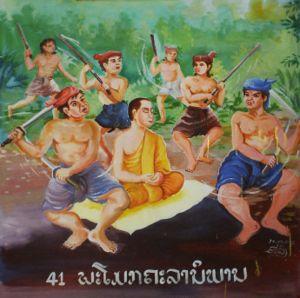
Moggallāna, Mahā Moggallāna ou Mahāmaudgalyāyana, nom personnel Kolita, était le second en titre des dix principaux disciples du Bouddha, premier pour les pouvoirs surnaturels de siddhi, et l’un des précepteurs de son fils Rahula. Né dans une famille brahmane, il fut tout d’abord avec Sariputta, ami d’enfance et premier disciple, ascète de l’école paribbajaka dirigée par le sceptique Sanjaya Belatthiputta. Un poème religieux du Theragata lui est attribué. Il est connu dans le courant mahayana essentiellement à travers l'Ullambana Sutra qui relate comment il sauva sa mère de l’enfer.